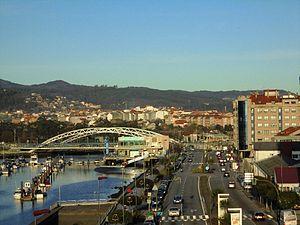
Le pont des Courants, est un pont bow-string qui franchit le fleuve Lérez dans la ville de Pontevedra, en Espagne. Il a été inauguré en 2012 et relie l'Avenue Uruguay et la rue Domingo Fontán.
Le port de plaisance de Pontevedra est situé à l'embouchure du fleuve Lérez dans la ria de Pontevedra. Sa carte marine est 4162-HMI. Il est géré par le Club Nautique de Pontevedra, par concession de l'entité publique des Ports de Galice - Zone Sud.